5 Forward Delivery Squadron

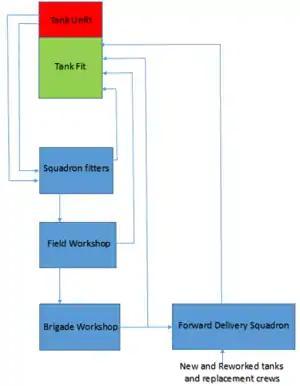
SADF Process of Tank Recovery Repair and Replenishment

5 Forward Air Delivery was seconded to the Command of 81 Armoured Brigade.